Rockefeller Center

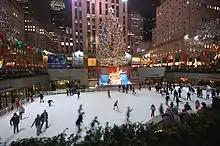
The ice rink and Christmas tree

The southernmost of the four retail buildings is La Maison Francaise (literally "the French House") at 610 Fifth Avenue, which opened in October 1933. It is a six-story standalone building with a limestone facade with a sixth-story setback, as well as a partial -story penthouse on the west half of the seventh story and a garden on the east side of the seventh-story roof. Immediately across the Channel Gardens to the north of La Maison Francaise is its twin, the British Empire Building at 620 Fifth Avenue, which opened in April 1933. It is also a standalone building, with exactly the same massing asLa Maison Francaise, down to the setback, rooftop garden, and half-penthouse.